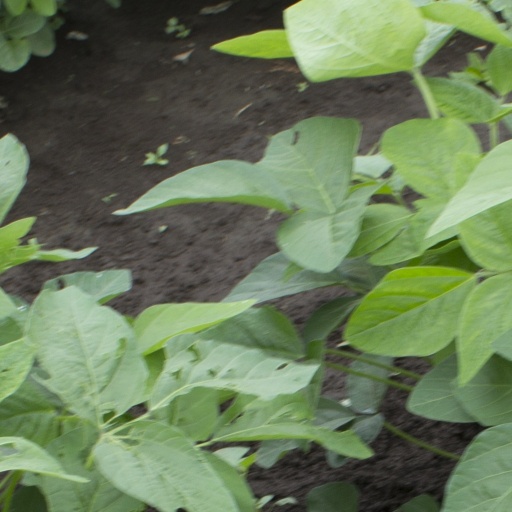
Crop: soybean